Fakhr al-Din Mosque

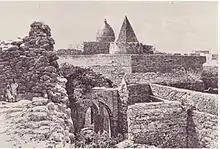
Illustration of the mosque in 1882

The Fakhr al-Din Mosque, is a historic mosque in Mogadishu, Somalia. It is located in the Hamar Weyne District, one of the oldest parts of the city.